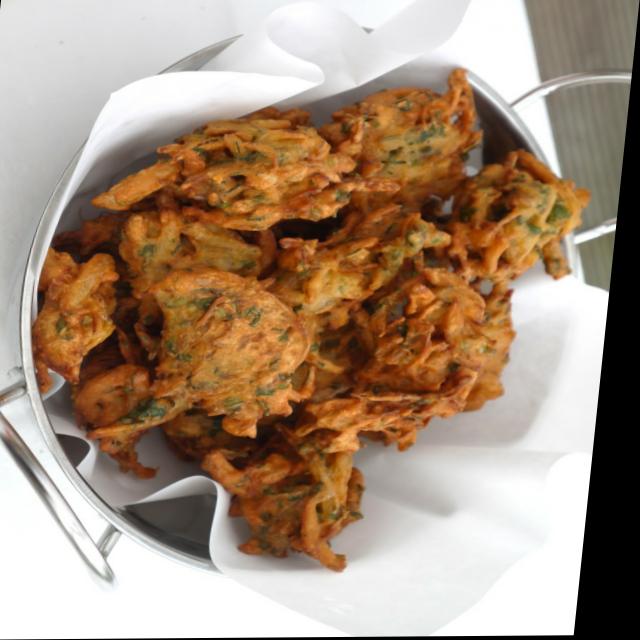
Dish: pakode